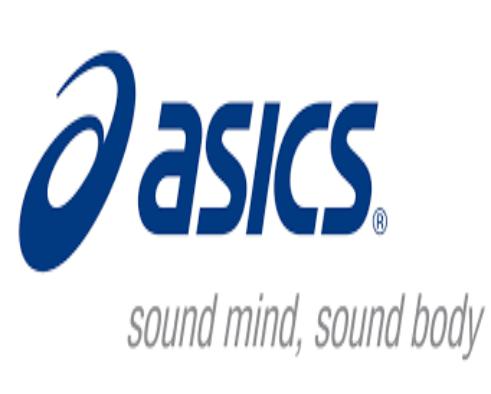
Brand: Asics
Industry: Sports